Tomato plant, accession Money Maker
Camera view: bottom (45 deg); turntable rotation: 330 degrees
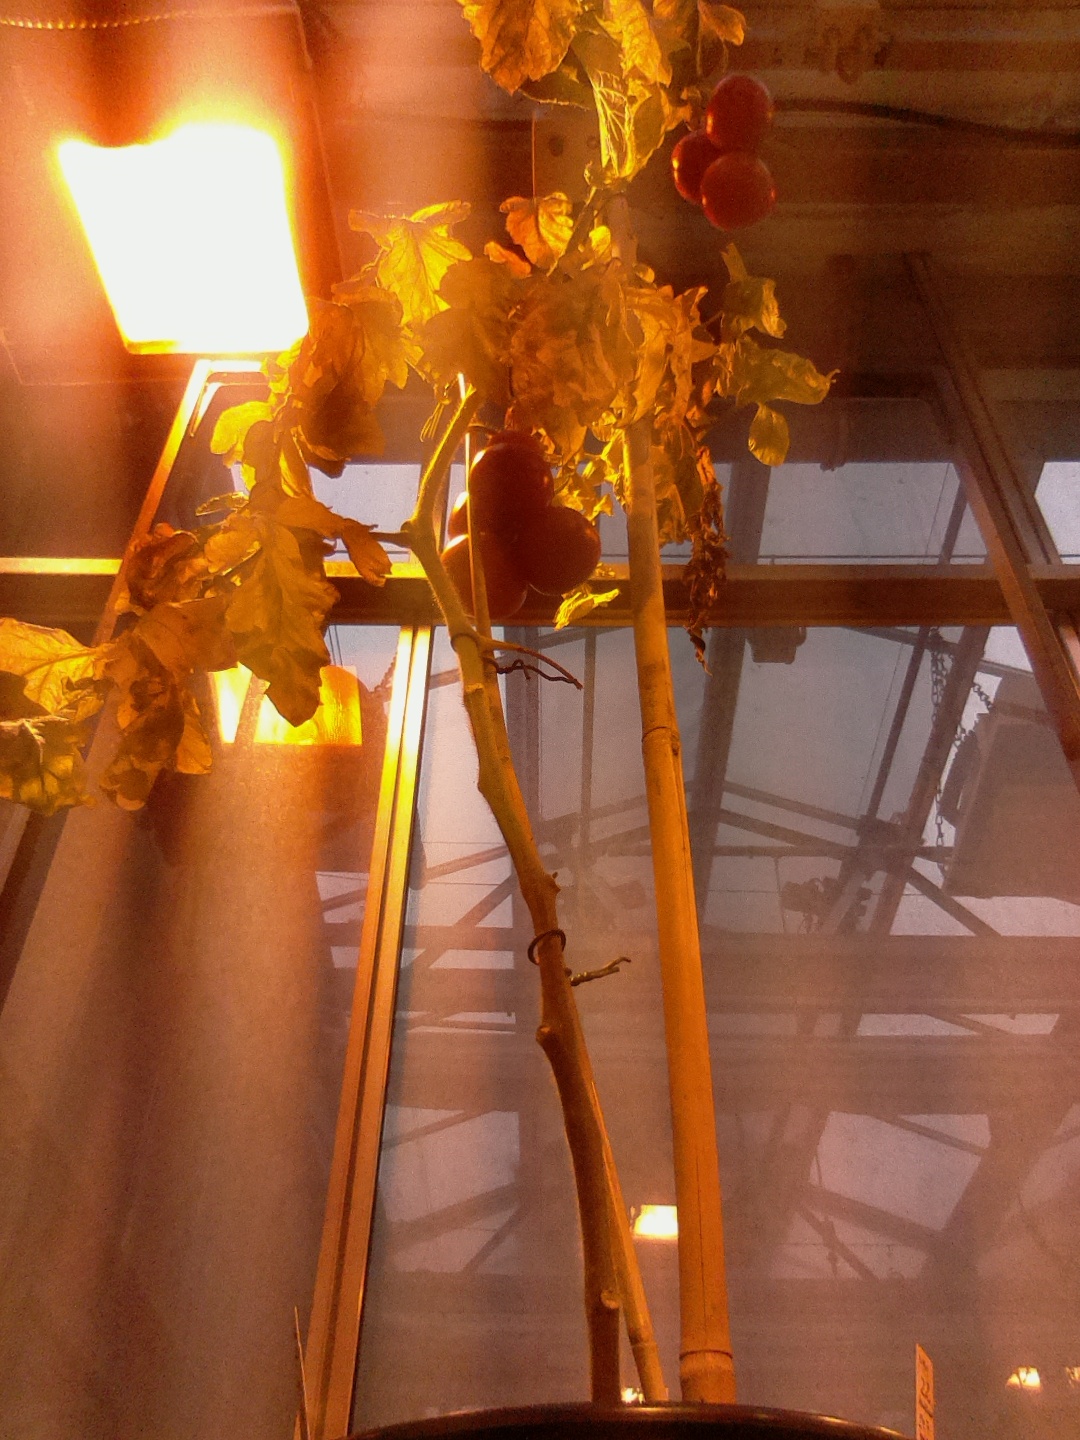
BBCH growth stage 88: 80%-90% of fruits show typical fully ripe color